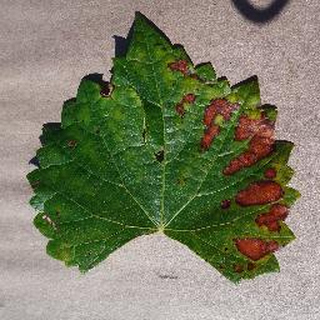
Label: grape_esca_black_measles